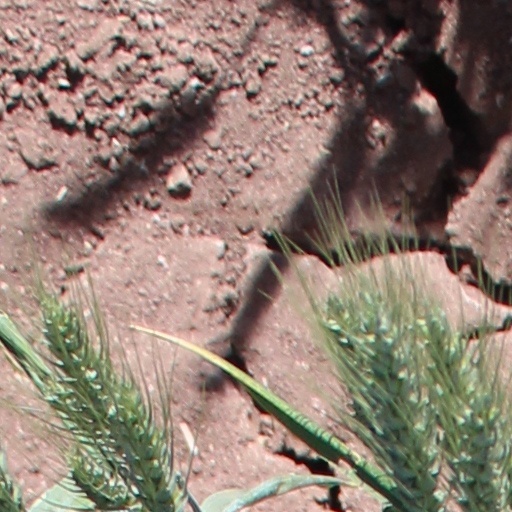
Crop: wheat